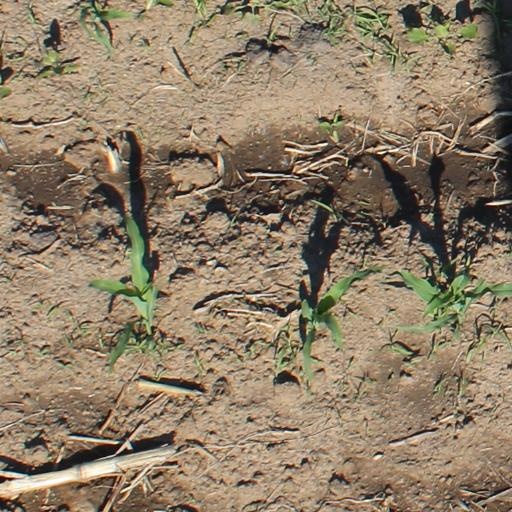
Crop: maize; corn